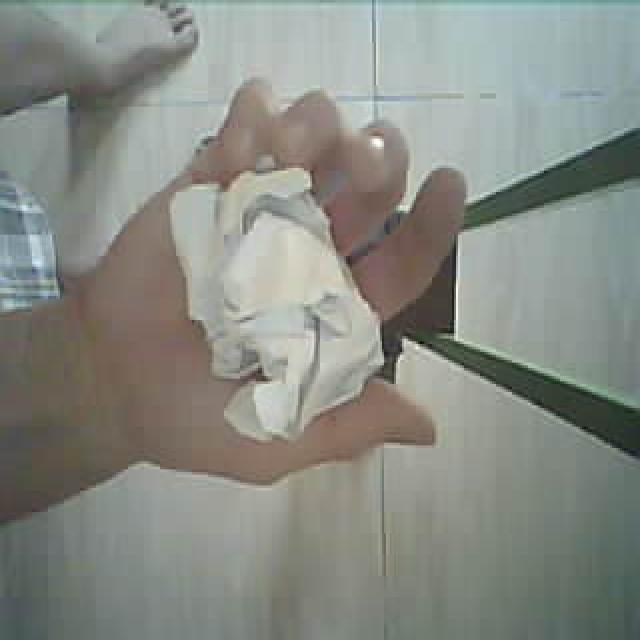
Label: tissues